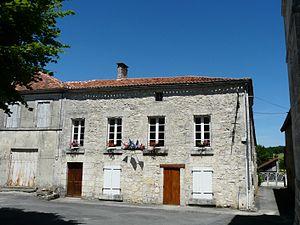
La mairie de La Tour-Blanche, Dordogne, France.
La Tour-Blanche est une ancienne commune française située dans le département de la Dordogne, en région Nouvelle-Aquitaine.